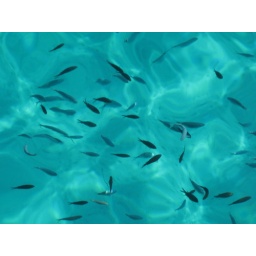
More fish in the blue lagoon, Comino, Malta.